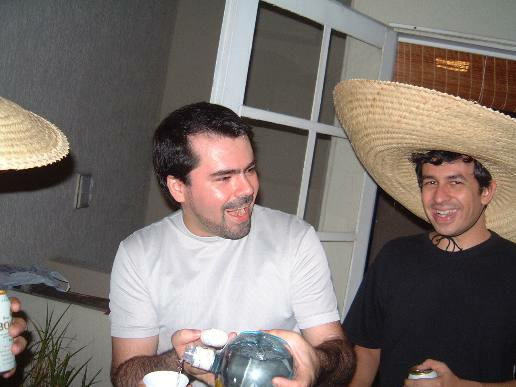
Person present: Yes